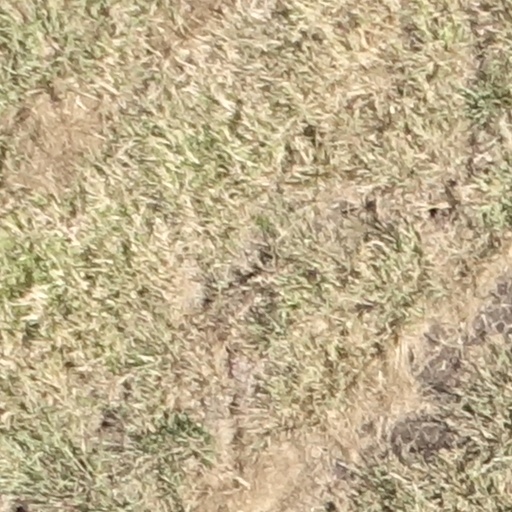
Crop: sorghum